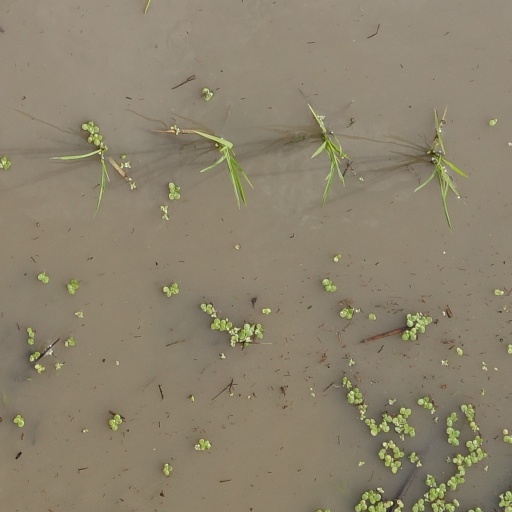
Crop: rice